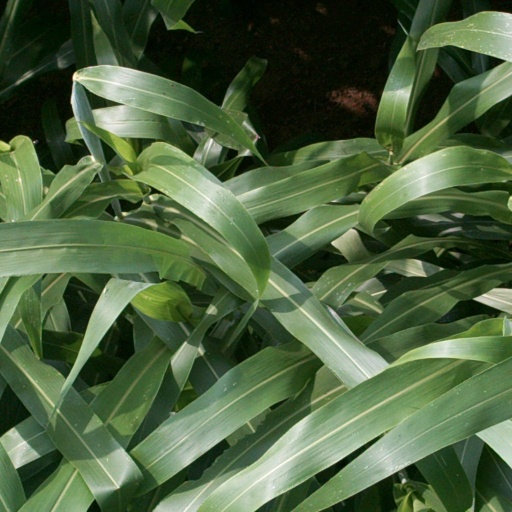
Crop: sorghum